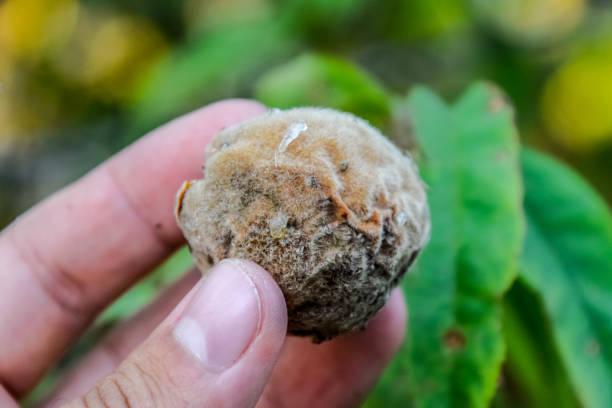
Plant: Peach
Disease: peach brown rot